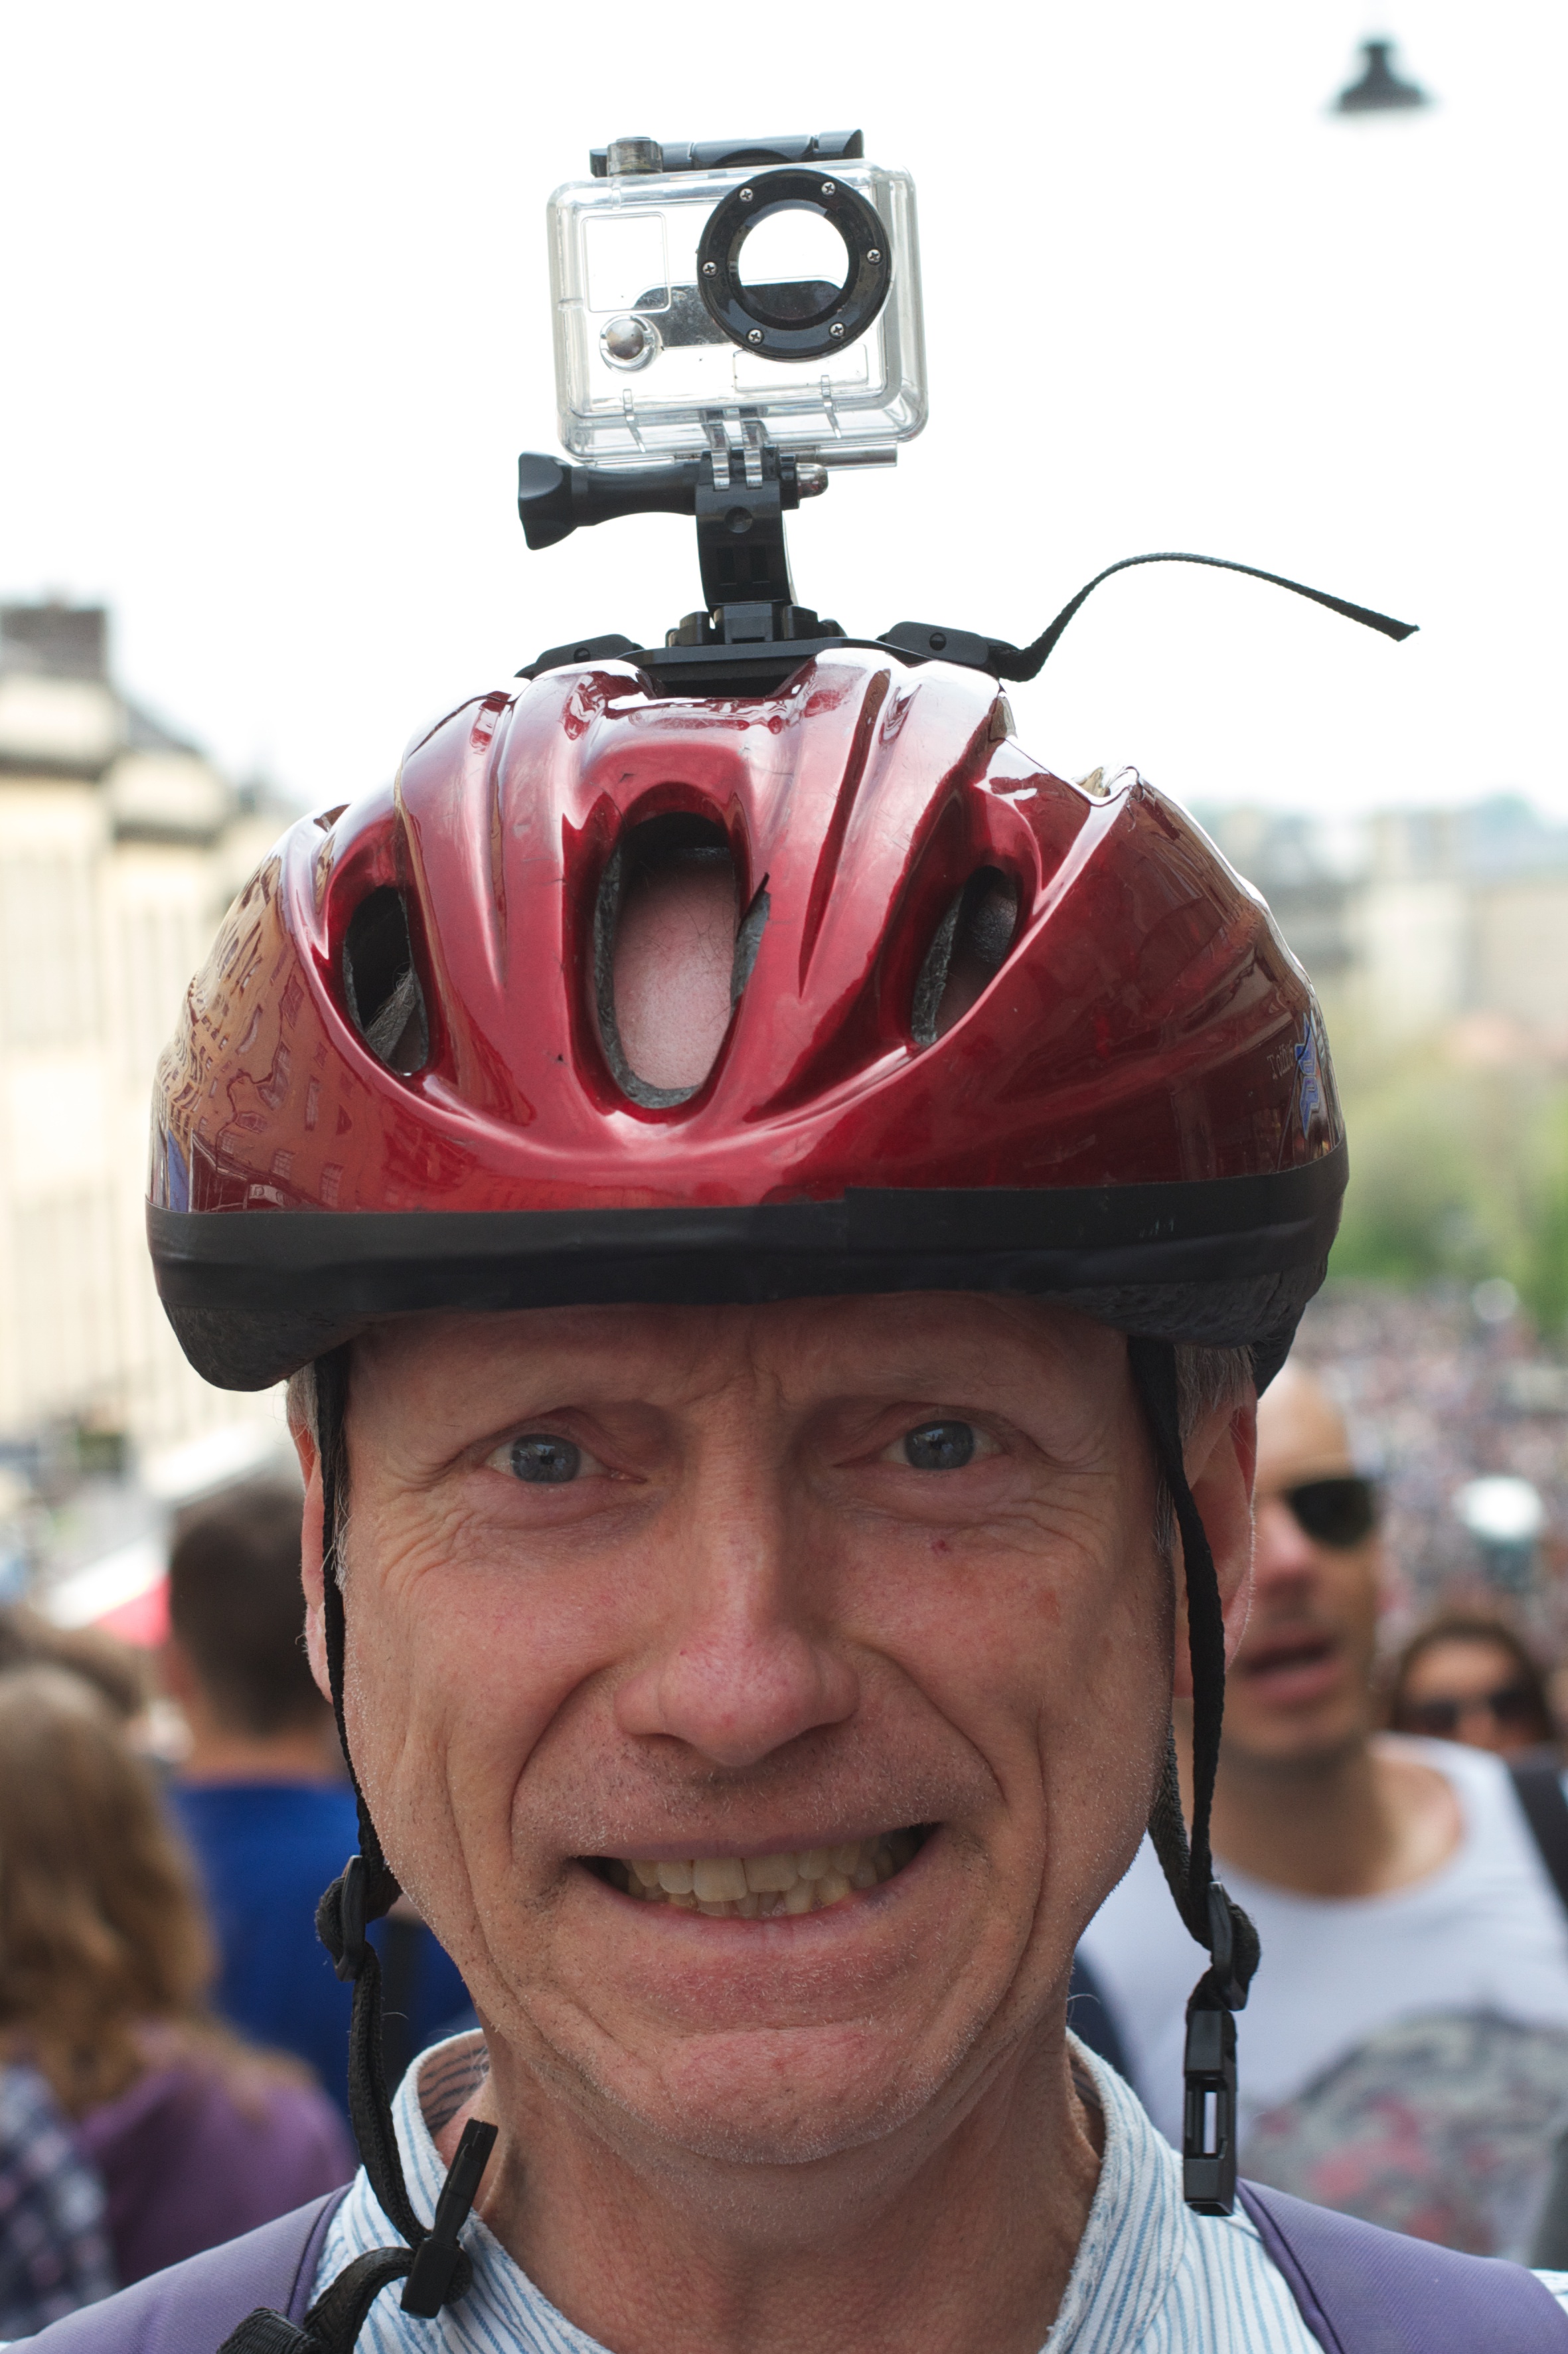
vehicle, cycling, jockey